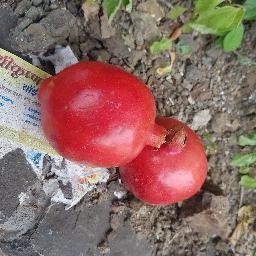
Fruit: Pomegranate
Quality: Good